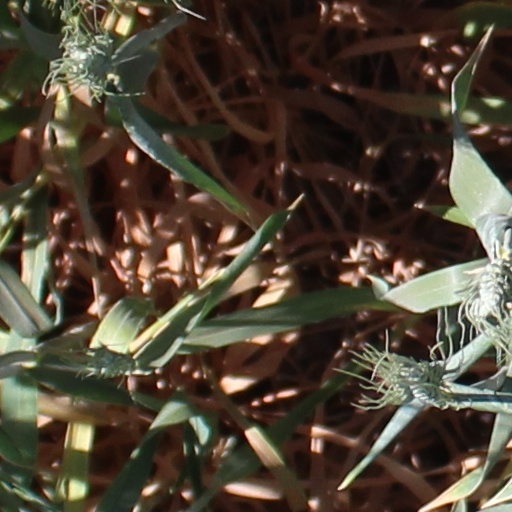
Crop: wheat